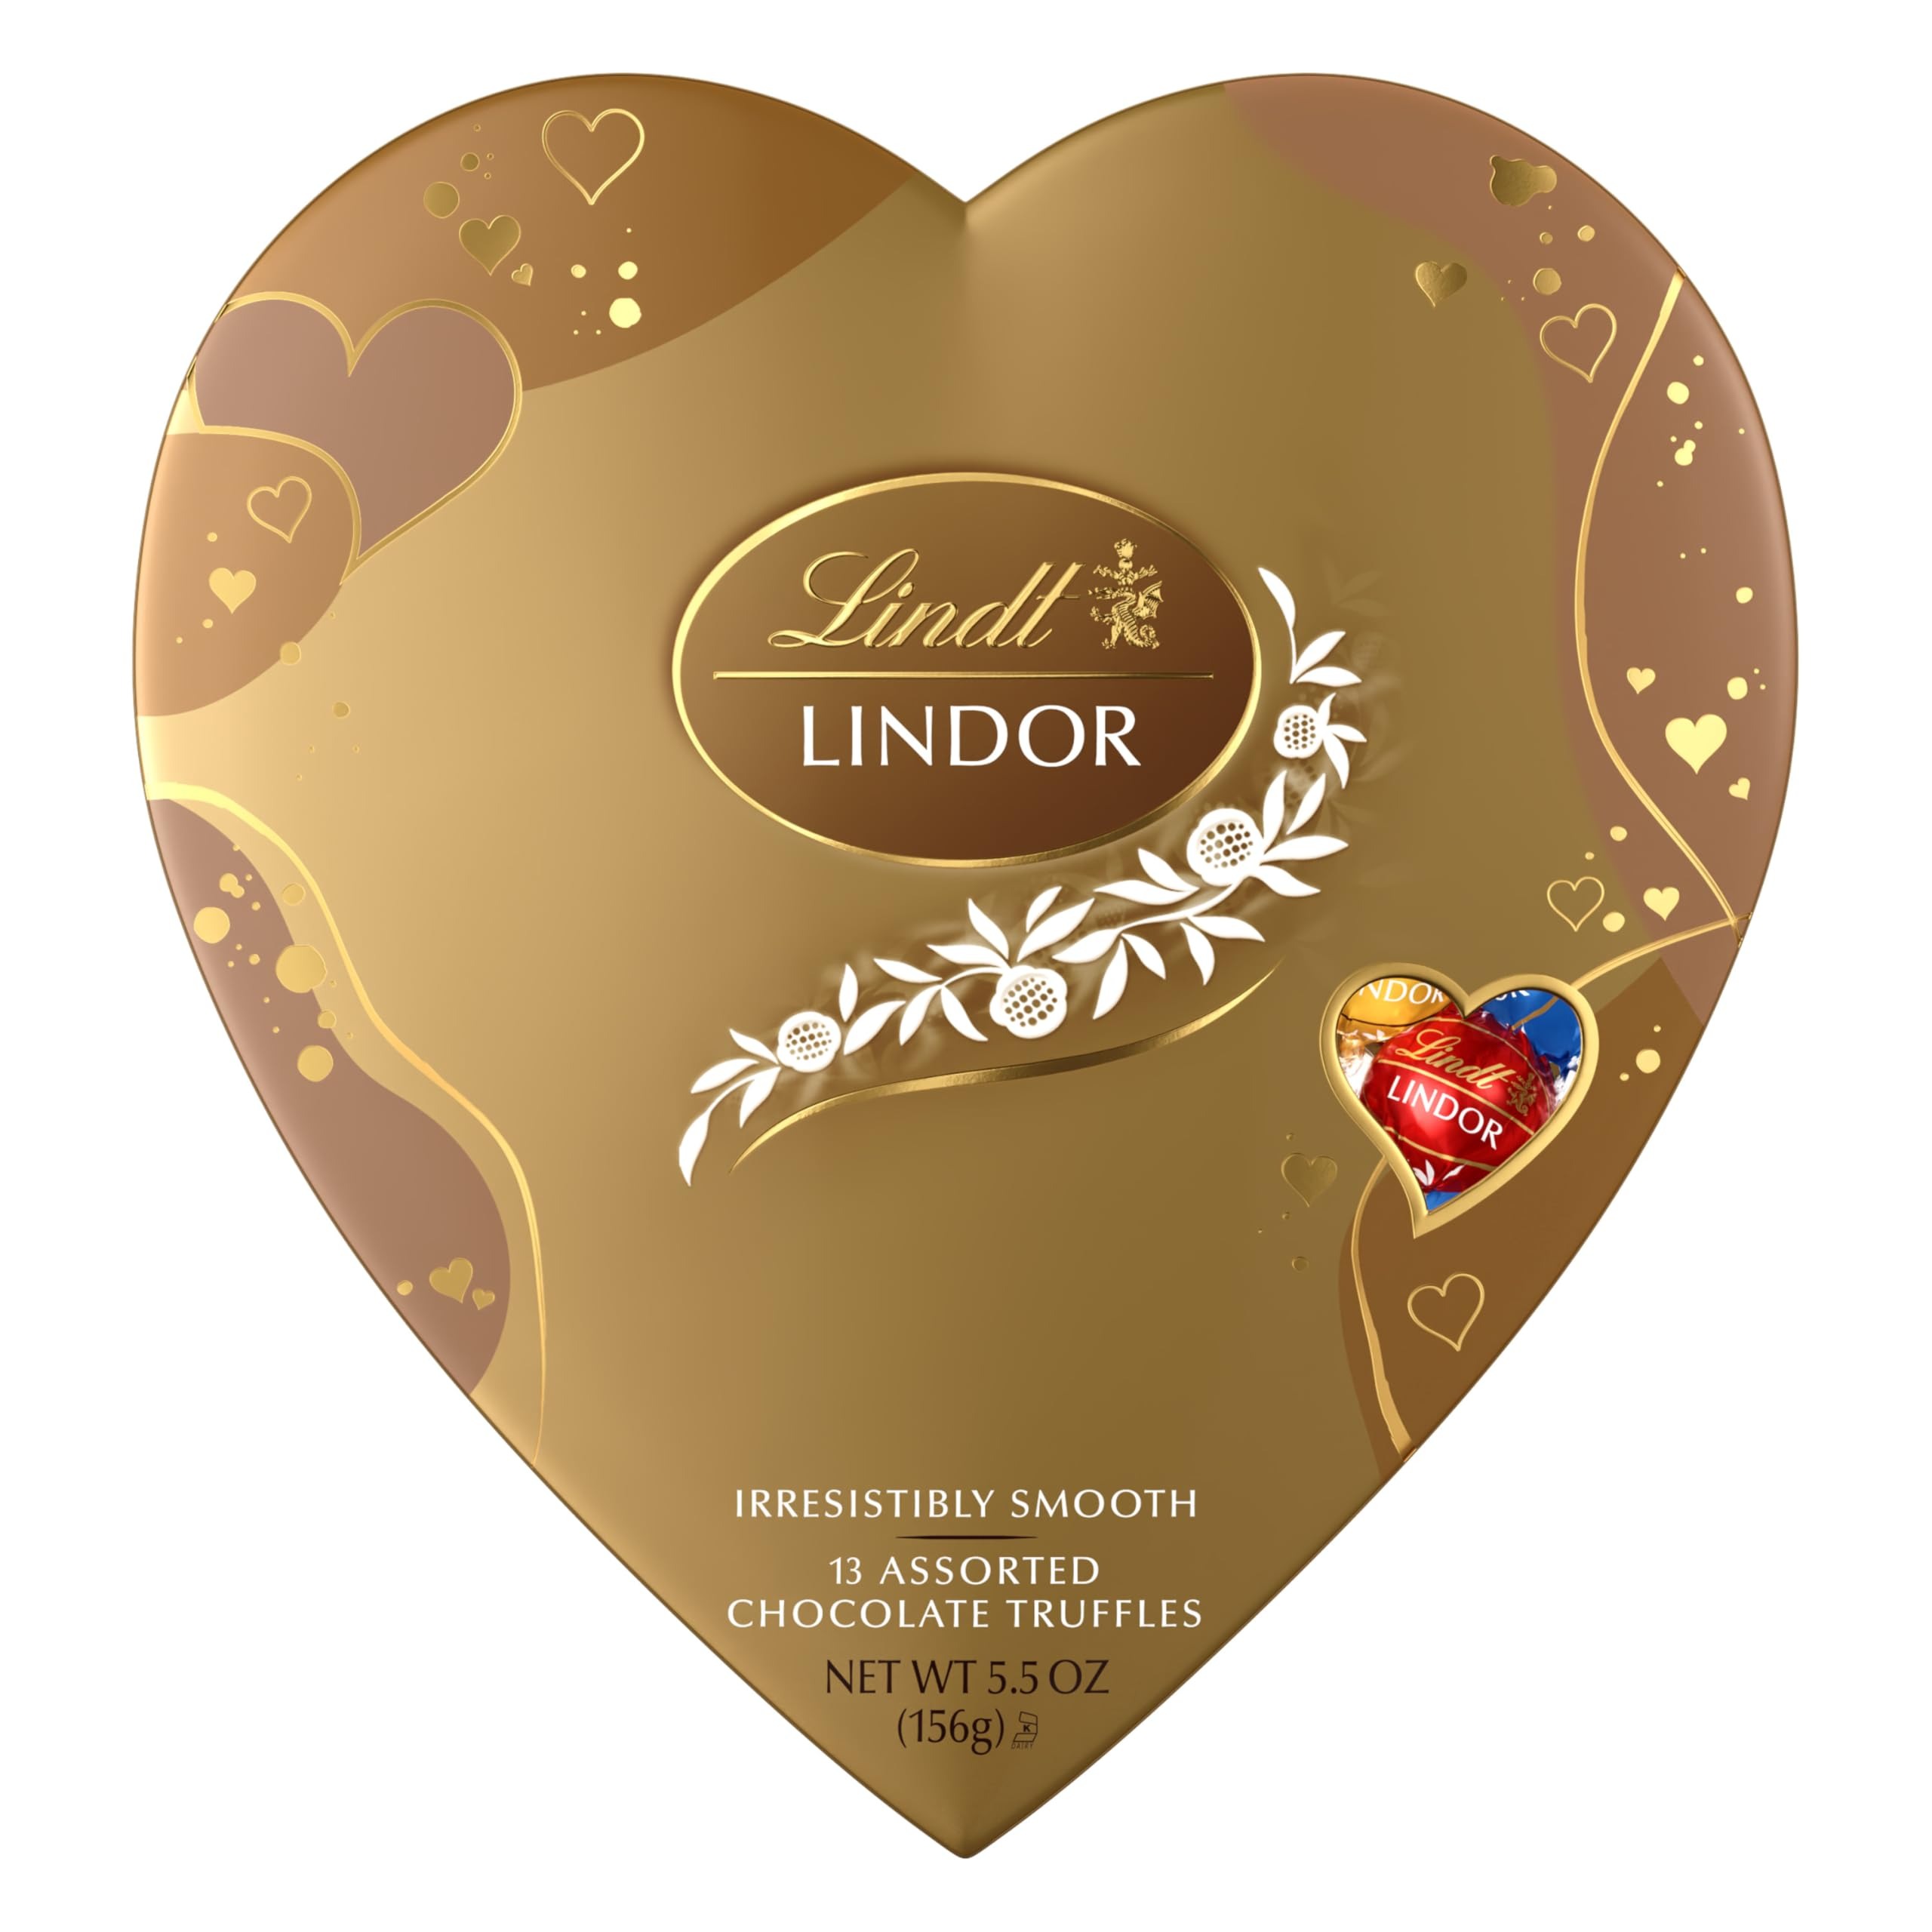
Item Name: Lindt LINDOR Assorted Chocolate Candy Truffles Heart, Valentine's Day Assorted Chocolate with Truffle Center, 5.5 oz.
Bullet Point 1: 5.5 oz. of Lindt LINDOR Assorted Chocolate Truffles Heart, Assorted Valentine's Day Chocolate Candy with Truffle Center
Bullet Point 2: Includes dark chocolate, milk chocolate and white chocolate truffles with an irresistibly smooth, melting center
Bullet Point 3: Lindt LINDOR chocolate truffles make thoughtful gifts for all of your valentines, including friends, coworkers, teachers and that special someone
Bullet Point 4: Festive heart shaped gift box is ready to give on its own or as a perfect add-on gift paired with flowers or wine
Bullet Point 5: Kosher chocolate made with premium, high quality ingredients that make Lindt chocolate exceptional
Bullet Point 6: Crafted by Lindt Master Chocolatiers driven by their passion, dedication and innovative spirit
Value: 5.5
Unit: Ounce

Price: 17